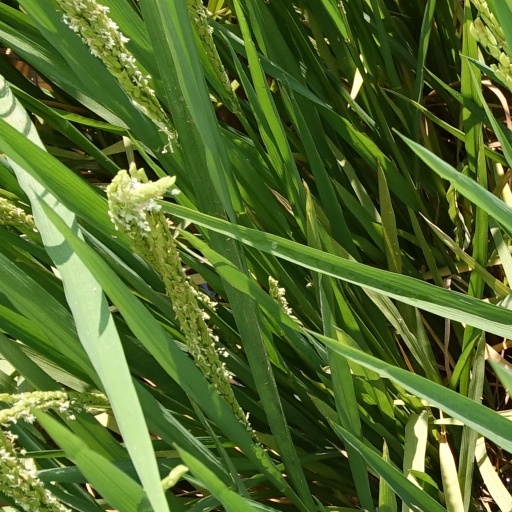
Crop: rice